Valene Maharaj

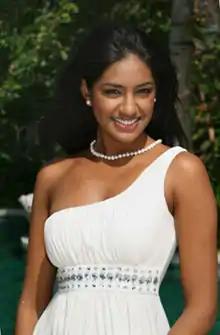
Valene Maharaj during Miss World

Valene Maharaj (born April 25, 1986) is a Trinidadian model and beauty pageant titleholder who was crowned Miss Trinidad and Tobago 2007 title holder, and Miss World of the Caribbean for 2007. She has been active in the fashion business since she was sixteen years old. Her modelling career started when she won the Caribbean Model Search, which took her to Jamaica in 2003 for Jamaica's Fashion Week. Since then she's done advertising campaigns for Micles, modelled in shows for local designers like Peter Elias and Meiling.